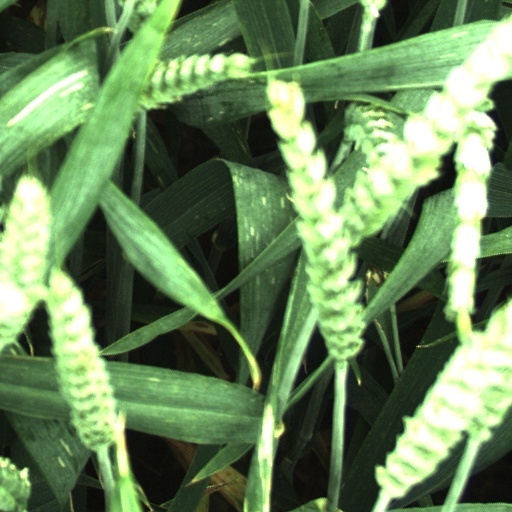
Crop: wheat